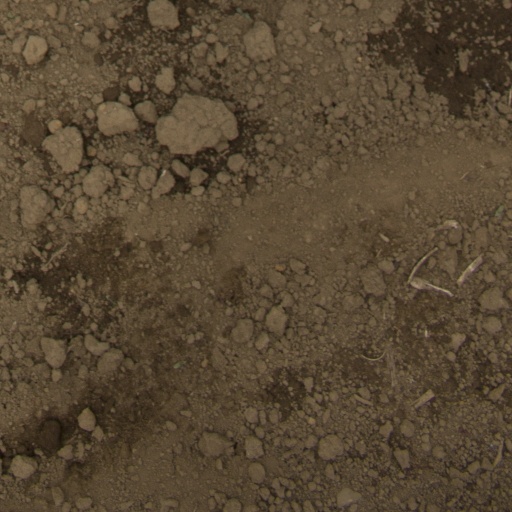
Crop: Jerusalem artichoke